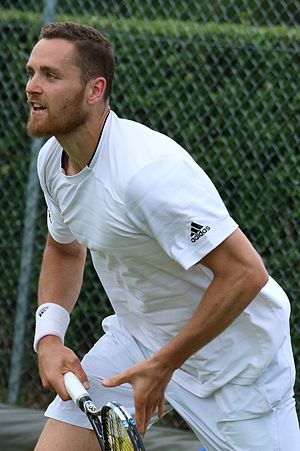
Wimbledon-mesterskabet i herresingle 2016 / Kvalifikation
Albano Olivetti
Wimbledon-mesterskabet i herresingle 2016 var den 130. turnering om Wimbledon-mesterskabet i herresingle. Turneringen var en del af Wimbledon-mesterskaberne 2016 og blev spillet i All England Lawn Tennis and Croquet Club i London, Storbritannien. Hovedturneringen med deltagelse af 128 spillere blev spillet i perioden 27. juni - 10. juli 2016, mens kvalifikationen blev afviklet den 20. - 24. juni 2016 i Bank of England Sports Ground i Roehampton.